1933 24 Hours of Le Mans

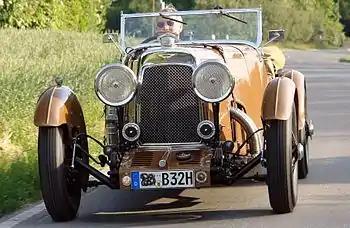
1932 Aston Martin International

At the end of 1932, the new government-appointed CEO of Alfa Romeo, Ugo Gobbato, had withdrawn the works team from racing. Thus, it fell to the privateers to maintain the company's dominance and they did not disappoint: the marque was the best represented in the entry list, with 9 cars. Last year's winners, Raymond Sommer and Luigi Chinetti were the organisers for Alfa racing in France. This year they were in separate cars: Sommer ran the Mille Miglia 4-seater version, again fitted with an oversized fuel tank that would allow 27 laps between refills. He scored a coup getting the current European Champion, Tazio Nuvolari, as his co-driver. Released from Scuderia Ferrari for the event, he had won the Mille Miglia earlier in the year and also came with support from Pirelli tyres. Chinetti, meanwhile, was hired by wealthy Russian émigré Philippe de Gunzberg to prepare and co-drive his "corto" 8C. A keen amateur racer, de Gunzberg raced under the pseudonym of "Philippe Varent". Chinetti was offered a bonus 60000 francs if they won the race. Louis Chiron was also back, with an 8C-2300 Le Mans, with a 4-seater "lungo" (long) touring body. This year he had formed a new racing team with Rudolf Caracciola. But the German ace had broken his leg at Monaco early in the season and for Le Mans Chiron was joined by former works driver Franco Cortese who had finished second at the Mille Miglia.